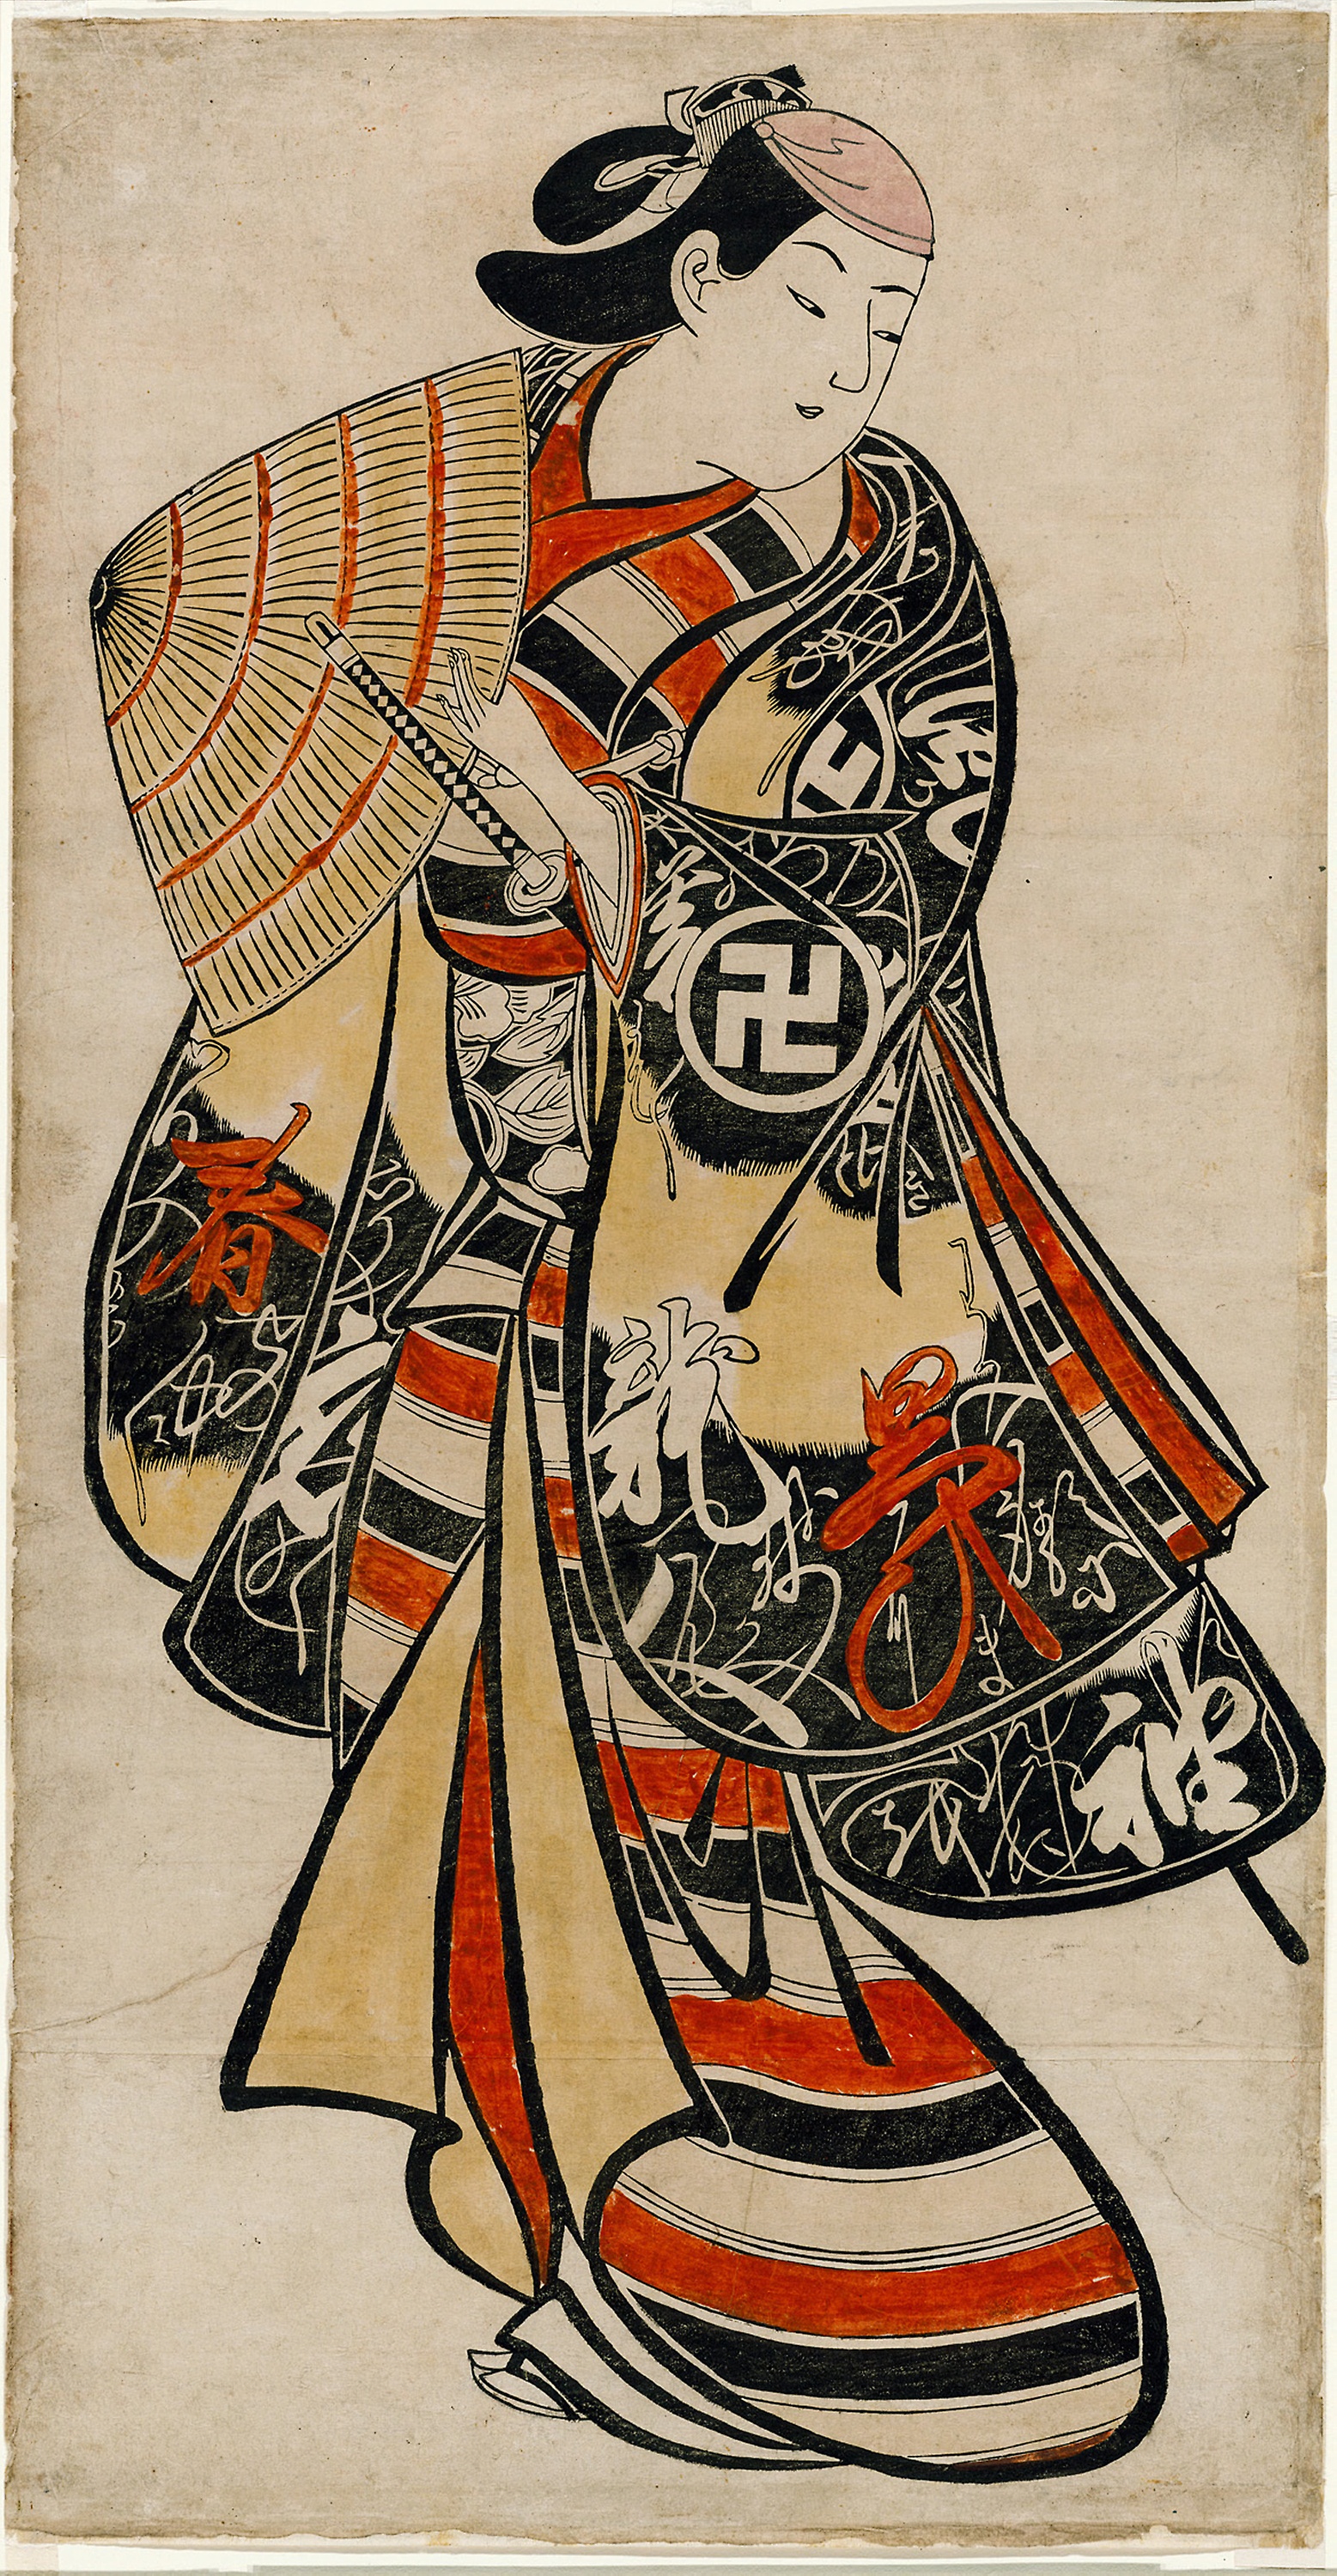
art, illustration, costume design, modern art, painting, visual arts, drawing, style, fashion illustration